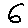
Label: 6